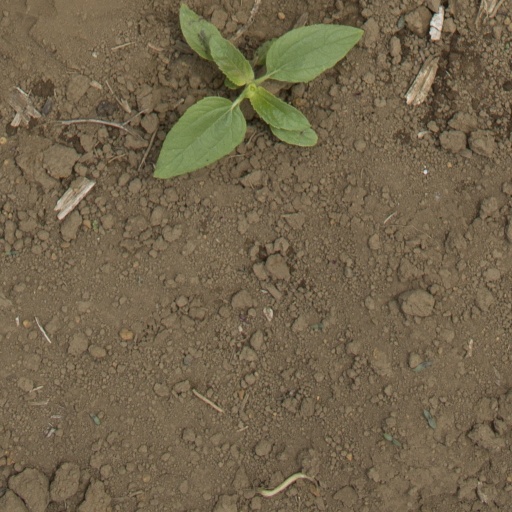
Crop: Jerusalem artichoke